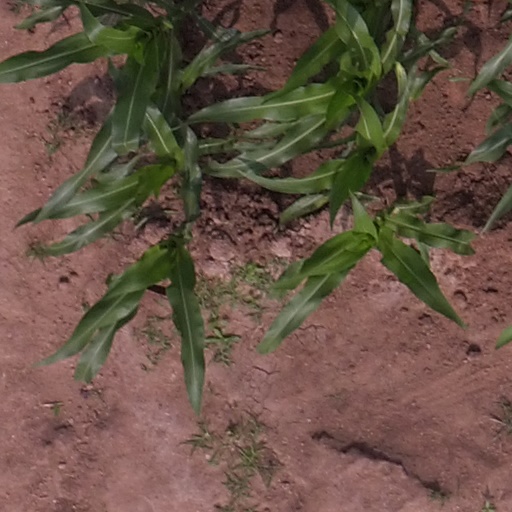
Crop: maize; corn